KES Class A

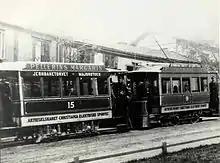
Tram 9 and trailer 15

All trams except no. 117–120 were delivered with two NB80 motors from AEG. These each had a power output of , giving a combined effort of . No. 118–120 were delivered with the more powerful VNB120, each with a power output of , for a total . These were both bipolar serial direct current motors organized as a compound motor. This allowed the speed to be regulated through the altering of the three spools between series and shunts, predefined in seven switches. In addition they had switches for reverse and emergency breaking. Power was collected through a trolley pole. All units were delivered with clamp brakes for operation and a dynamic braking through shorting for emergencies.